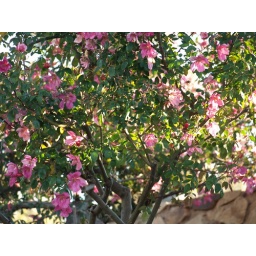
This rose garden is on the north bank of the river Torrens, between the University footbridge and the Albert bridge near the Zoo.